Psyché (opera)

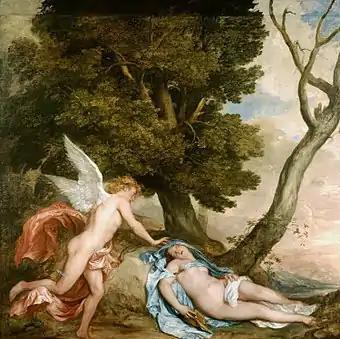
"Cupid and Psyche" (1639–40) by Anthony van Dyck

Psyché is an opera ("tragédie lyrique") in a prologue and five acts composed by Jean-Baptiste Lully to a libretto by Thomas Corneille (adapted from Molière's original play for which Lully had composed the intermèdes). Based on the love story of Cupid and Psyche, "Psyché" was premiered on April 19, 1678 by the Académie Royale de Musique at the Théâtre du Palais-Royal in Paris.